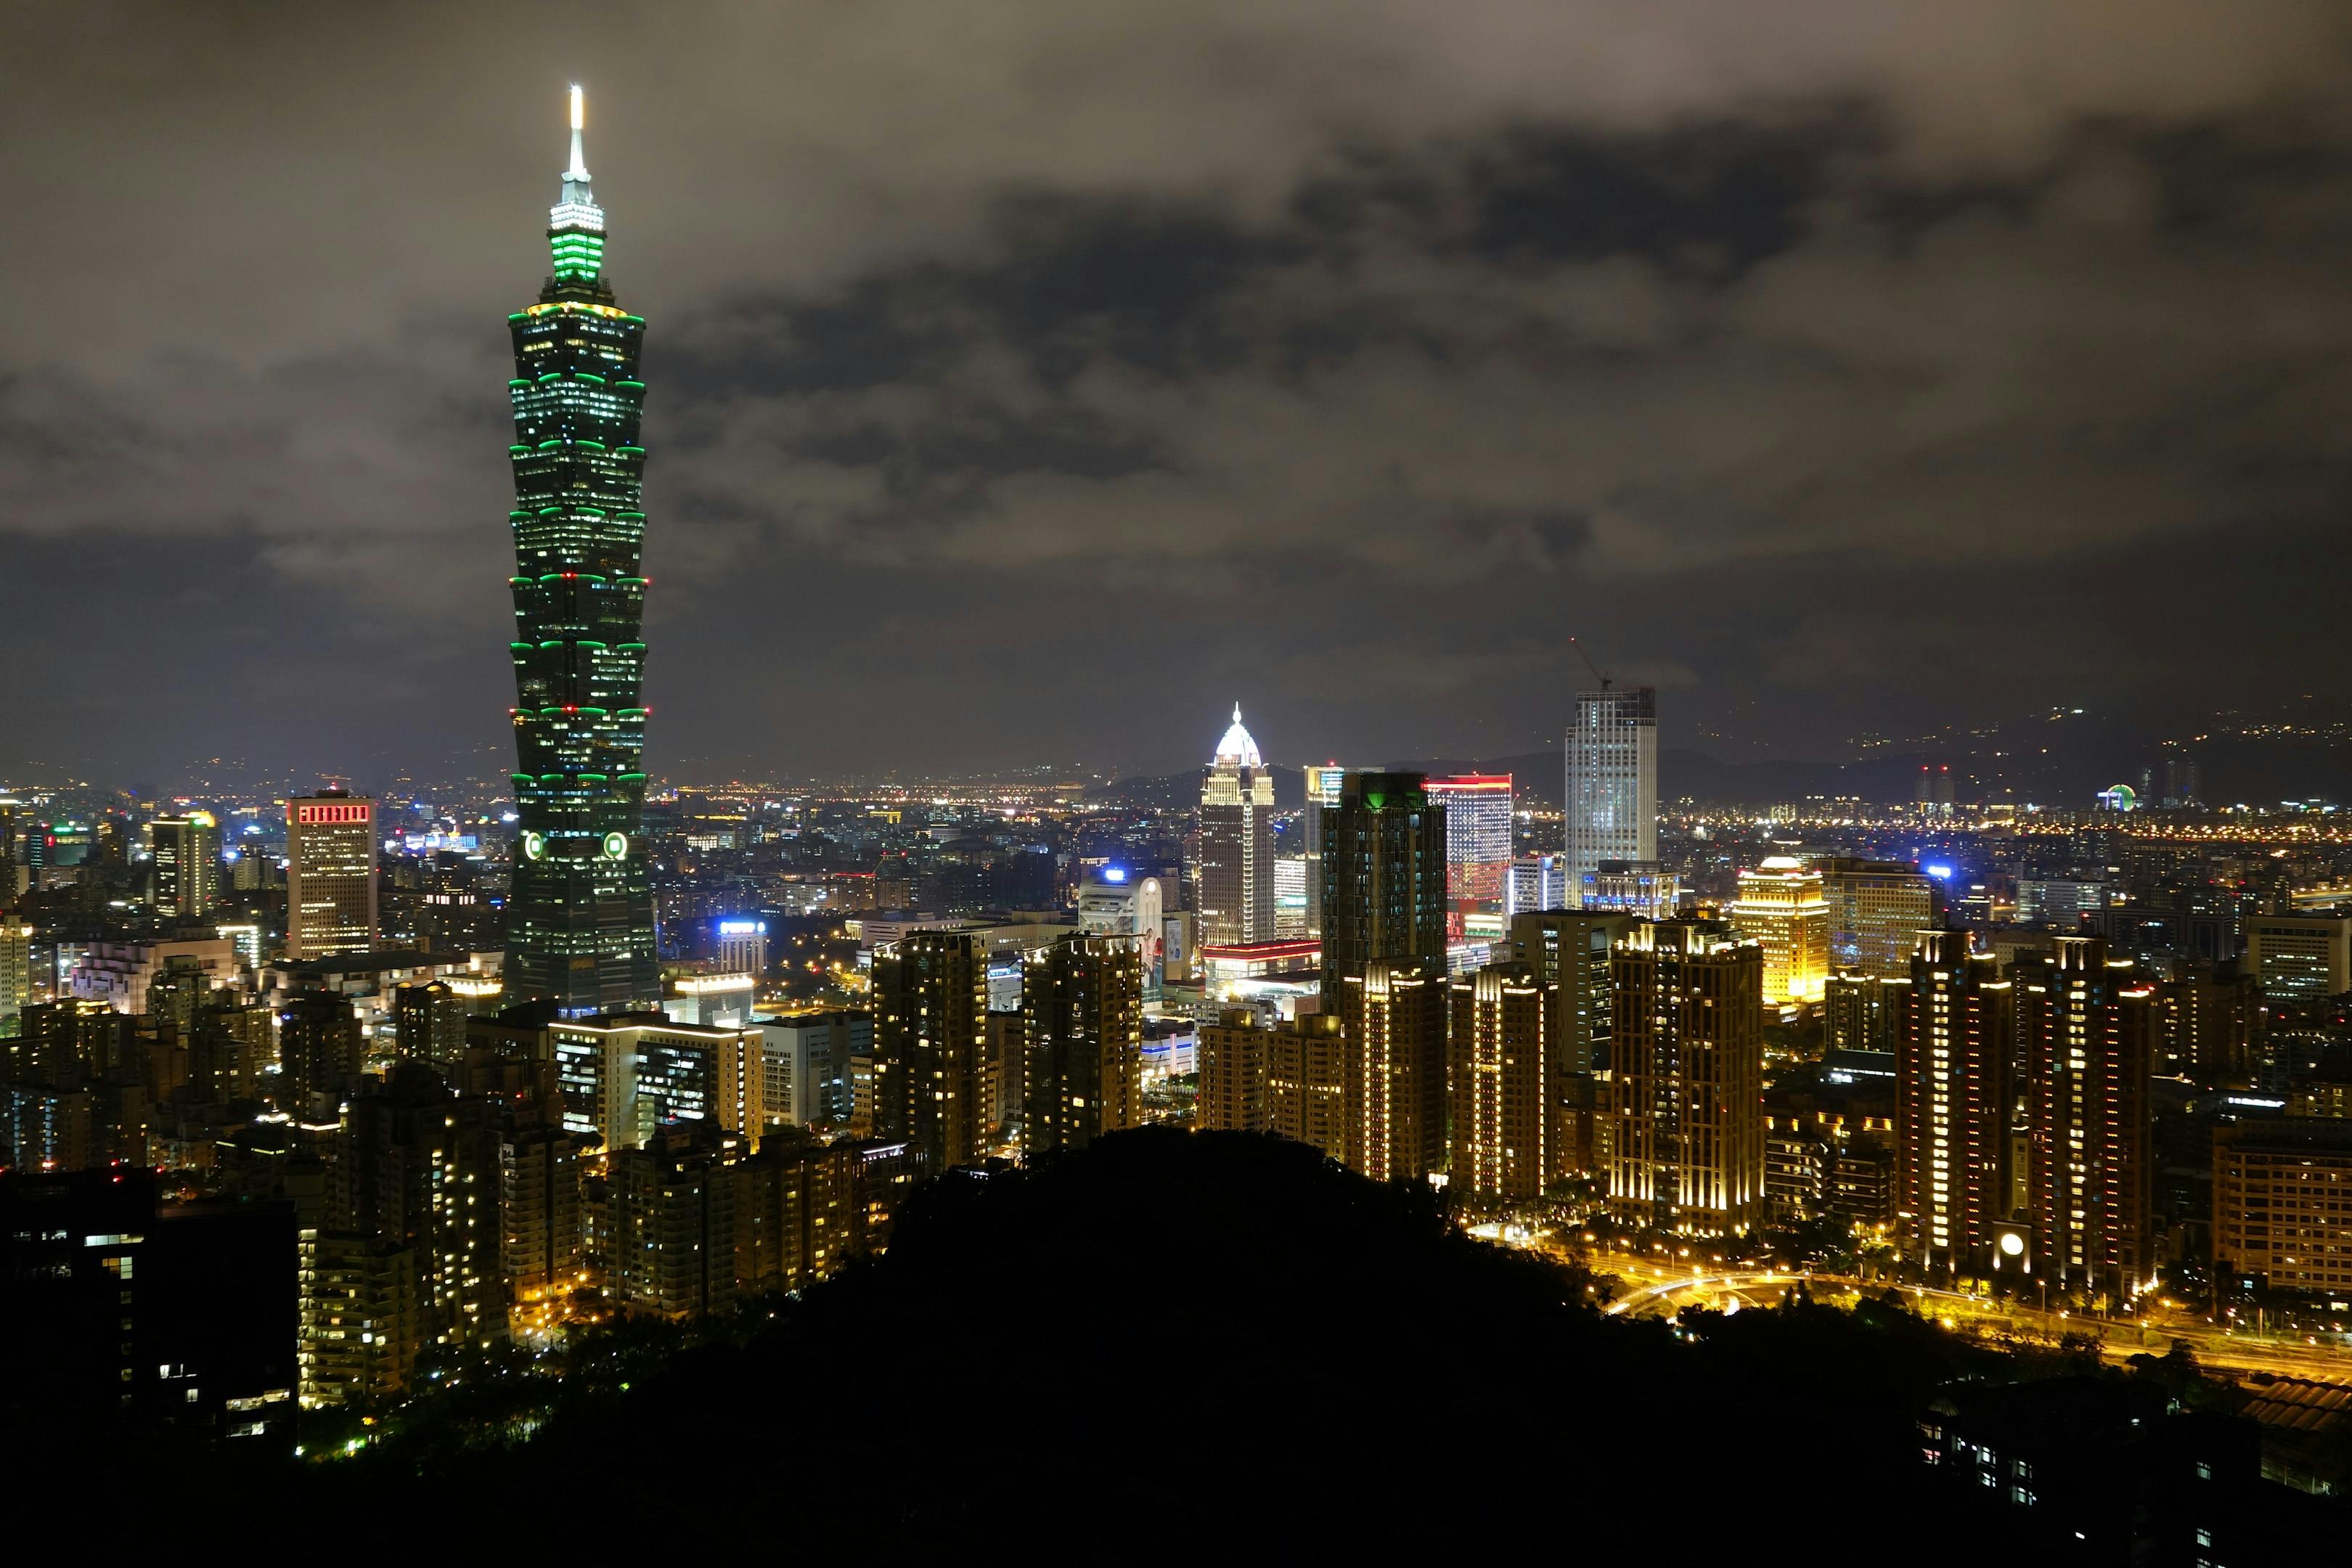
city, cloud, sky, skyscraper, building, atmosphere, daytime, tower, world, tower block, water, electricity, atmospheric phenomenon, condominium, cityscape, flash photography, horizon, midnight, dusk, metropolis, space, darkness, landscape, window, mixed use, downtown, urban design, evening, reflection, event, spire, facade, town, night, skyline, commercial building, art, aerial photography, corporate headquarters, suburb, tree, tourist attraction